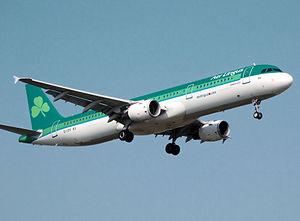
Aer Lingus est une compagnie aérienne irlandaise, basée à Dublin.